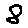
Label: 8